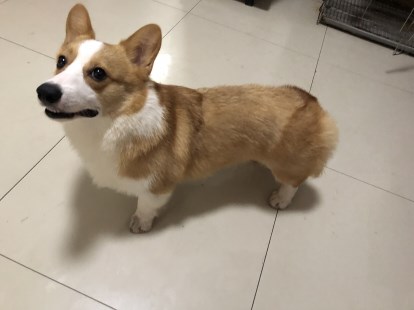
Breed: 2909-n000116-Cardigan